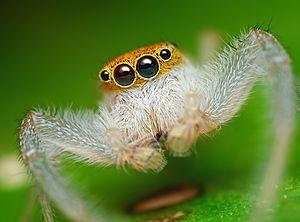
Hentzia mitrata est une espèce d'araignées aranéomorphes de la famille des Salticidae.